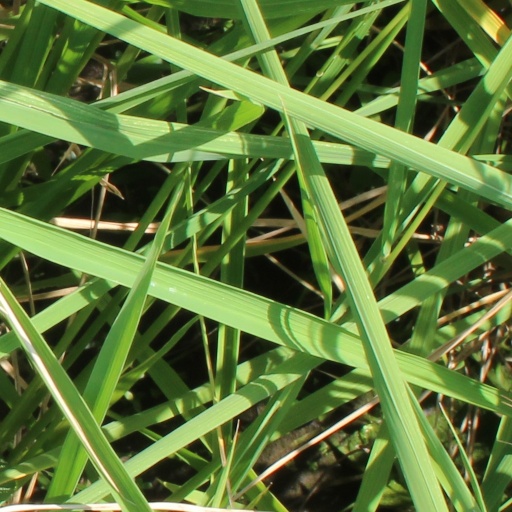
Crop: rice